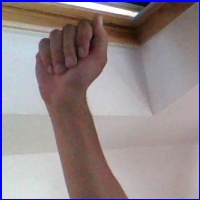
Letra: A